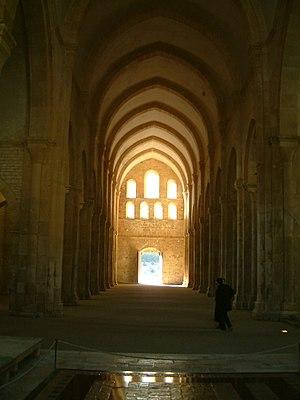
Voûte en berceau brisé, arcs-doubleaux, abbatiale de l'Abbaye de Fontenay, vue de l'intérieur. Bourgogne, France.
La renaissance du XIIᵉ siècle est une période majeure de renouveau du monde culturel au Moyen Âge, mise en évidence par les travaux des historiens Charles H. Haskins, Jacques Le Goff ou encore Jacques Verger.